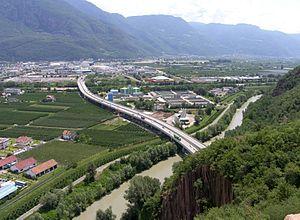
Le transport dans le Trentin-Haut-Adige consiste en un système d'infrastructure divisé en lignes ferroviaires, aéroportuaires, autoroutières, routières et lacustres.